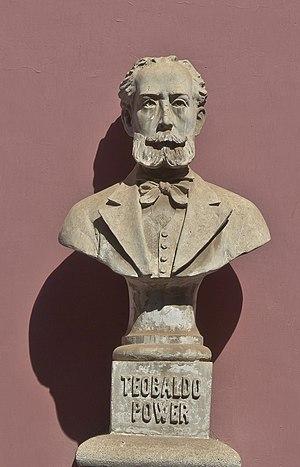
Teobaldo Power y Lugo-Viña, né le 6 janvier 1848 à Santa Cruz de Tenerife − mort le 16 mai 1884 à Madrid, est un pianiste et compositeur espagnol. Son œuvre la plus célèbre est les Cantos Canarios.